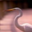
Label: bird